Karrimor

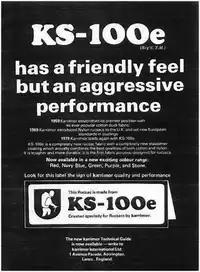
1970s advert for Karrimor's new fabric, KS-100e

A major example of this synergistic combination of factors was Karrimor's innovation of the first robustly waterproof lightweight nylon texturised fabric, marketed as "KS-100e". Within 1960s textiles, cotton fibres expand when wet, bond to many coatings, and cotton fabrics are therefore easily made waterproof and rot-proof, but remain relatively heavy and cumbersome, and far from an ideal backpack textile, while nylon fabrics are lightweight, tough, flexible, easily cleaned, but technically very difficult to waterproof other than by adding coatings (with existing coatings such as polyurethane readily peeling or wearing away), and when untreated are always permeable to water (its fibres do not expand to fill the gaps when wet). Therefore, in the 1960s, robustly waterproof fabrics were still largely based on rubberised coatings, duck-cotton and the like, even though these flexed poorly and added weight. In collaboration with a local company (either BM Coatings or Gordon and Fairclough, sources differ), Karrimor developed an elastomer-nylon process in which toughened nylon fabric was waterproofed without significant weight or additional coatings, and without losing its natural flexibility, durability, texture, or other desirable qualities. The KSB footwear range was another example, combining lightweight fabric/suede uppers, new shock absorbent materials, and fellow Briton Ken Ledward's innovative sole, to create boots that were lightweight, tough, and shock absorbent.